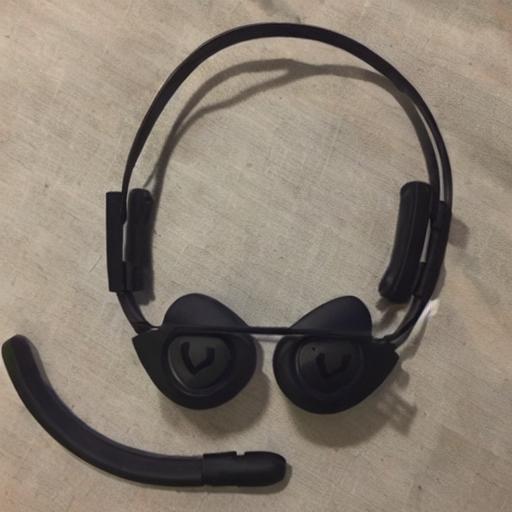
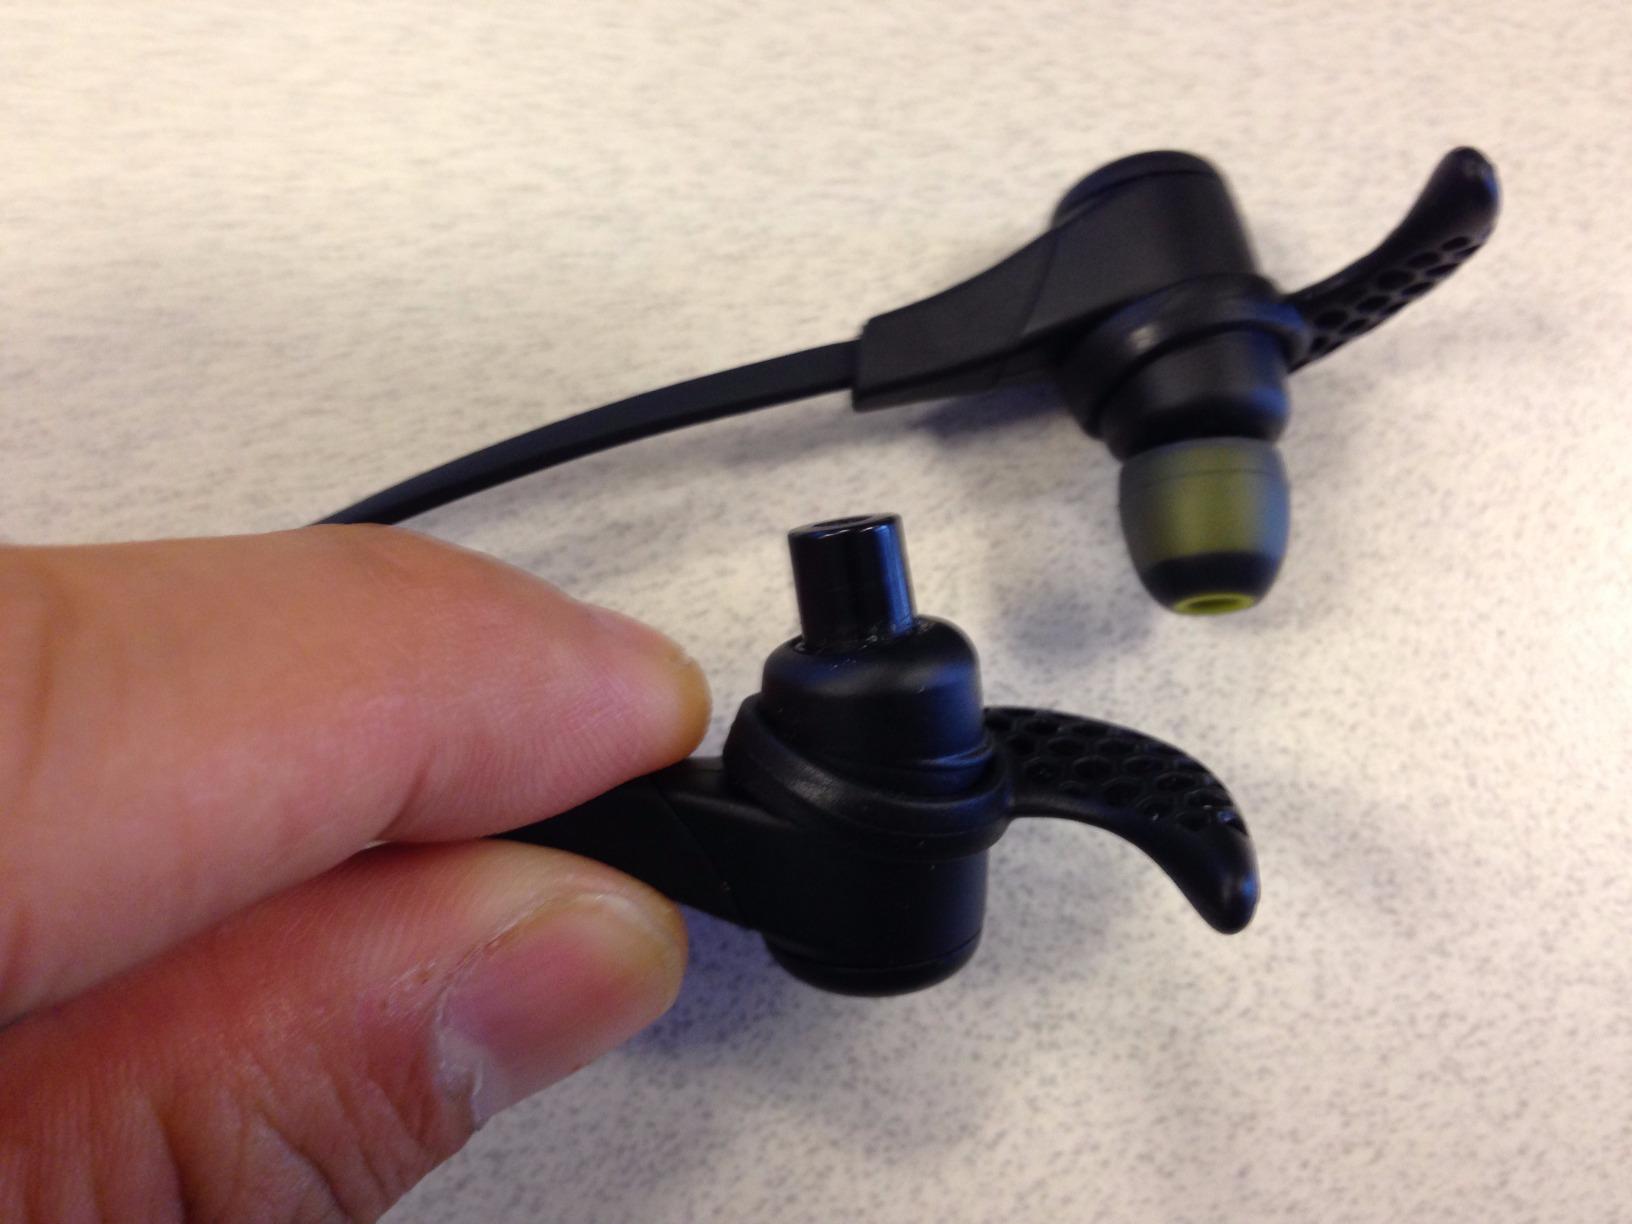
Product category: headphones
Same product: no